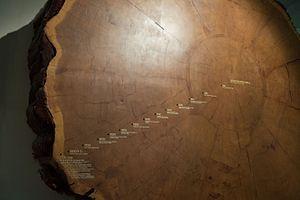
La dendrochimie est une méthode de biosurveillance de l'environnement basée sur le fait que les anneaux de croissances des arbres ont lors de leur formation enregistré une partie de la pollution de leur environnement. Certains de ces polluants ne sont pas dégradables ou ont une longue durée de vie ; ils peuvent être absorbés par l'arbre sous forme gazeuse, particulaire et/ou sous forme dissoute ; Le bois vivant absorbe et stocke ainsi une partie des métaux et minéraux que l’arbre a capté dans l’eau, l’air et/ou le sol qui l'alimentent sa vie durant, via ses racines, ses feuilles, et moindrement via l’écorce et le suber. Ce stock interne se forme en plus ou moins grandes quantités selon l’essence et l’âge de l’arbre, et selon le contexte environnemental.